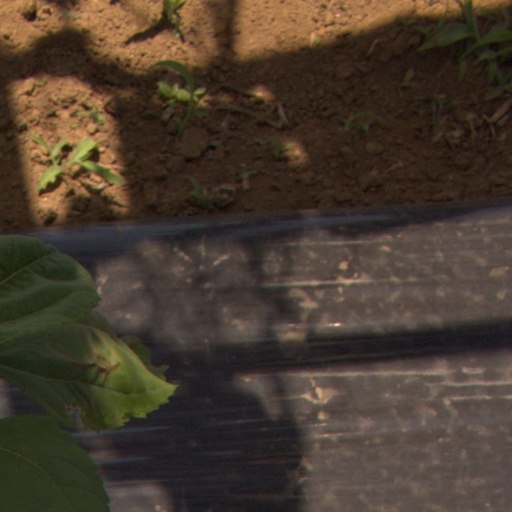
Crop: Jerusalem artichoke